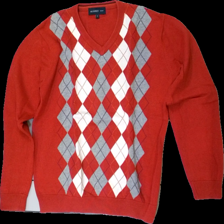
View: front
Type: Top
Category: Men
Brand: Murrey
Colors: Red, White, Grey, Multicolor
Material: 100% cotton
Pattern: Geometric print
Cut: Regular
Size: M
Season: All
Price range: 50-100
Recommended usage: Reuse